Angélica Vale

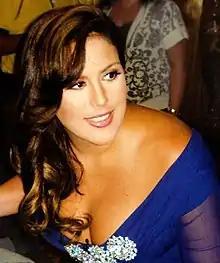
Vale in 2009

Angélica María Vale Hartman (born November 11, 1975), known professionally as Angélica Vale, is a Mexican actress and singer. She is the daughter of Angélica María, known as "La Novia de México" (Mexico's Sweetheart), and comedian Raúl Vale. Although she has been working as an actress for nearly 30 years, she achieved widespread fame in 2006 as the protagonist of the Mexican telenovela "La Fea Más Bella" ("The Prettiest Ugly Girl"), in which she starred alongside her real-life mother.